List of Legends of Tomorrow characters

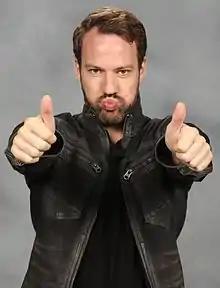
Falk Hentschel

Carter Hall (portrayed by Falk Hentschel; main: season 1; guest: season 7) is the latest reincarnation of the Egyptian prince Khufu who is fated to reincarnate throughout time along with his soulmate Kendra, with powers similar to hers. He chooses to leave the team at the end of season one. The character was first introduced on "The Flash". Hentschel received guest credit in his subsequent appearances in season one after the character's death in "Pilot, Part 2." After being killed by Savage in 1975, Carter reincarnated into Scythian Torvil, a soldier under Savage's rule in 2166 unaware of his past lives. After remembering, Scythian turns on Savage and aids the team in defeating him before returning with the Legends to 2016.